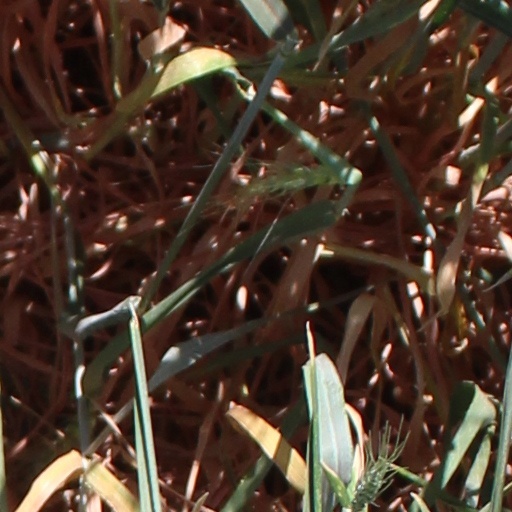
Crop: wheat